Nick Carter (character)

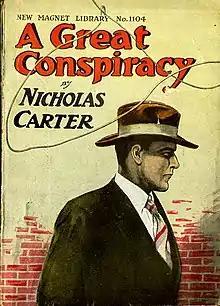
From The New Magnet Library Collection at The George Peabody Library.

Nick Carter first appeared in the story paper "New York Weekly" (Vol. 41 No. 46, September 18, 1886) in a 13-week serial, "The Old Detective's Pupil; or, The Mysterious Crime of Madison Square"; the character was conceived by Ormond G. Smith, the son of one of the founders of Street & Smith, and realized by John R. Coryell. Coryell retired from writing Nick Carter novels and the series was taken over by Frederick Van Rensselaer Dey, who wrote 1,076 novels and stories from 1890 until his suicide in 1922. The character proved popular enough to headline its own magazine, "Nick Carter Weekly". The serialized stories in "Nick Carter Weekly" were also reprinted as stand-alone titles with the imprint of New Magnet Library. By 1915, "Nick Carter Weekly" had ceased publication and Street & Smith had replaced it with "Detective Story Magazine", which had a more varied cast of characters. There was a brief attempt at reviving Carter in 1924–27 in "Detective Story Magazine", but it was not successful.